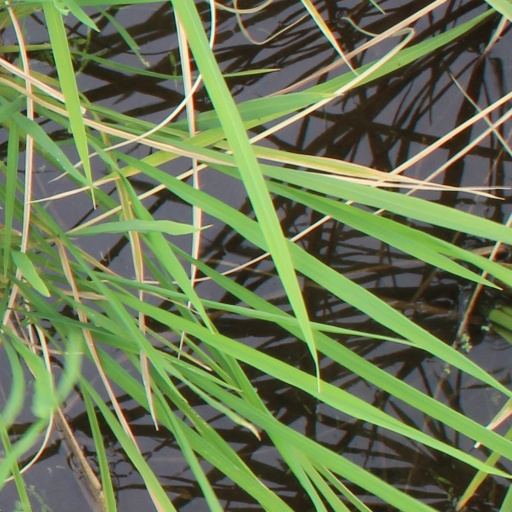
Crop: rice